Benson Village

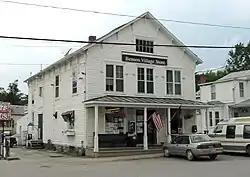
The Benson Village Store

Benson Village is the village center of the rural town of Benson, Vermont. The central portion of the village, stretching along Stage Road from Lake Road to Hulett Hill Road, is a historic district listed on the National Register of Historic Places as a well-preserved 19th-century village center.